2019 AFC Asian Cup

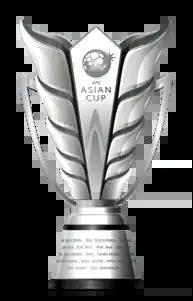
The new trophy design

Group F saw Japan and Uzbekistan progressing to the round of 16, with Japan defeating Uzbekistan 2–1 to finish in first place. Japan began their campaign with a 3–2 victory over Turkmenistan, before beating Oman 1–0 to qualify for the knockout stage. Uzbekistan, on the other hand, beat Oman 2–1 thanks to an 85th-minute goal by Eldor Shomurodov, before beating their neighbors Turkmenistan 4–0. Oman qualified for the next round for the first time, after winning 3–1 over Turkmenistan, with Mohammed Al-Musalami scoring a goal in the injury time.